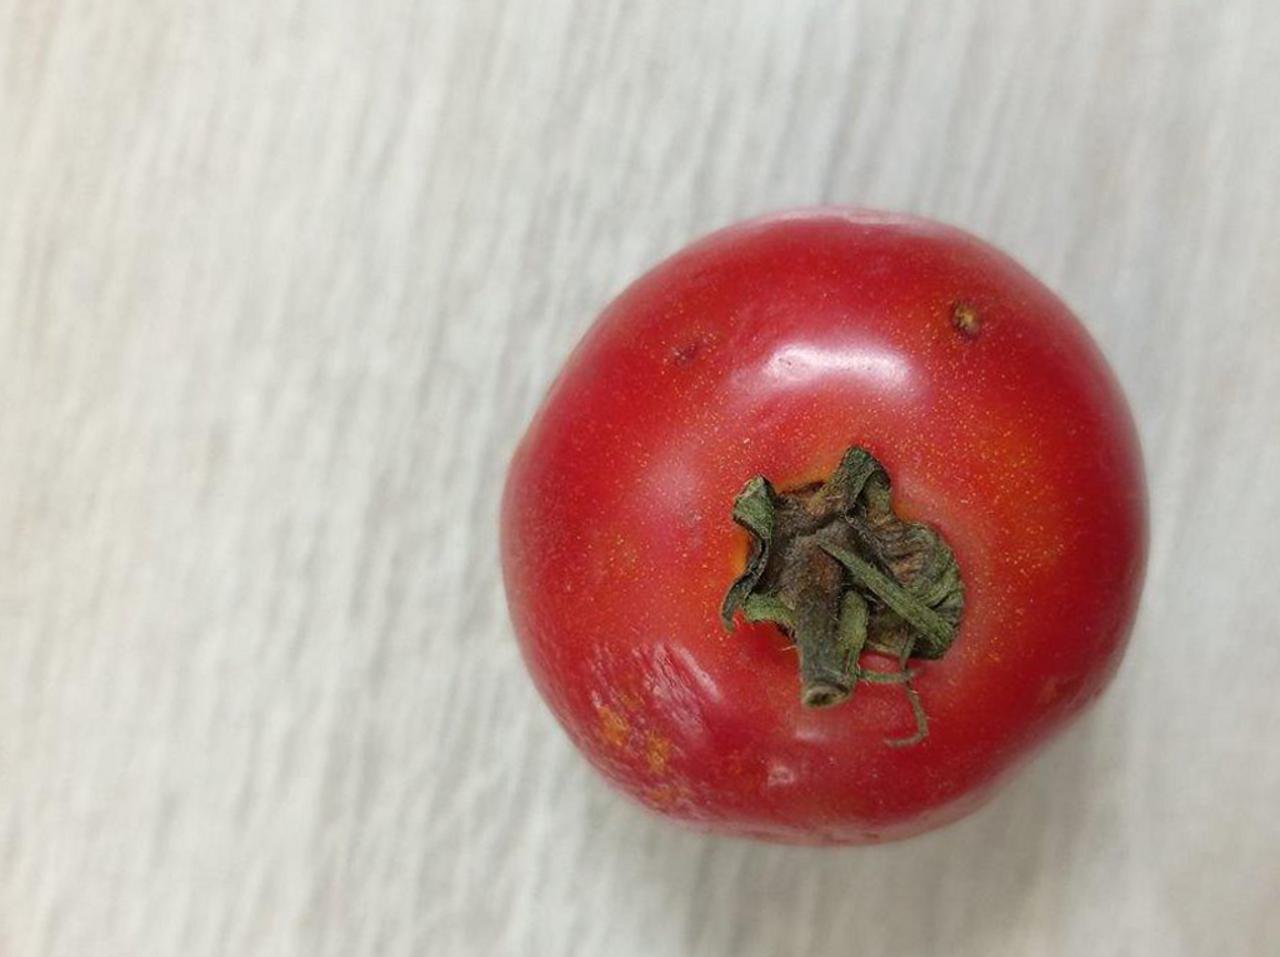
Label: Rotten